Yuba City Bears

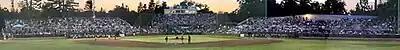
Colusa Casino Stadium, home of both the Marysville Gold Sox and Yuba City Bears

The Yuba City Bears official flagship radio station is KETQ-LP 93.3 in Yuba City and Marysville.